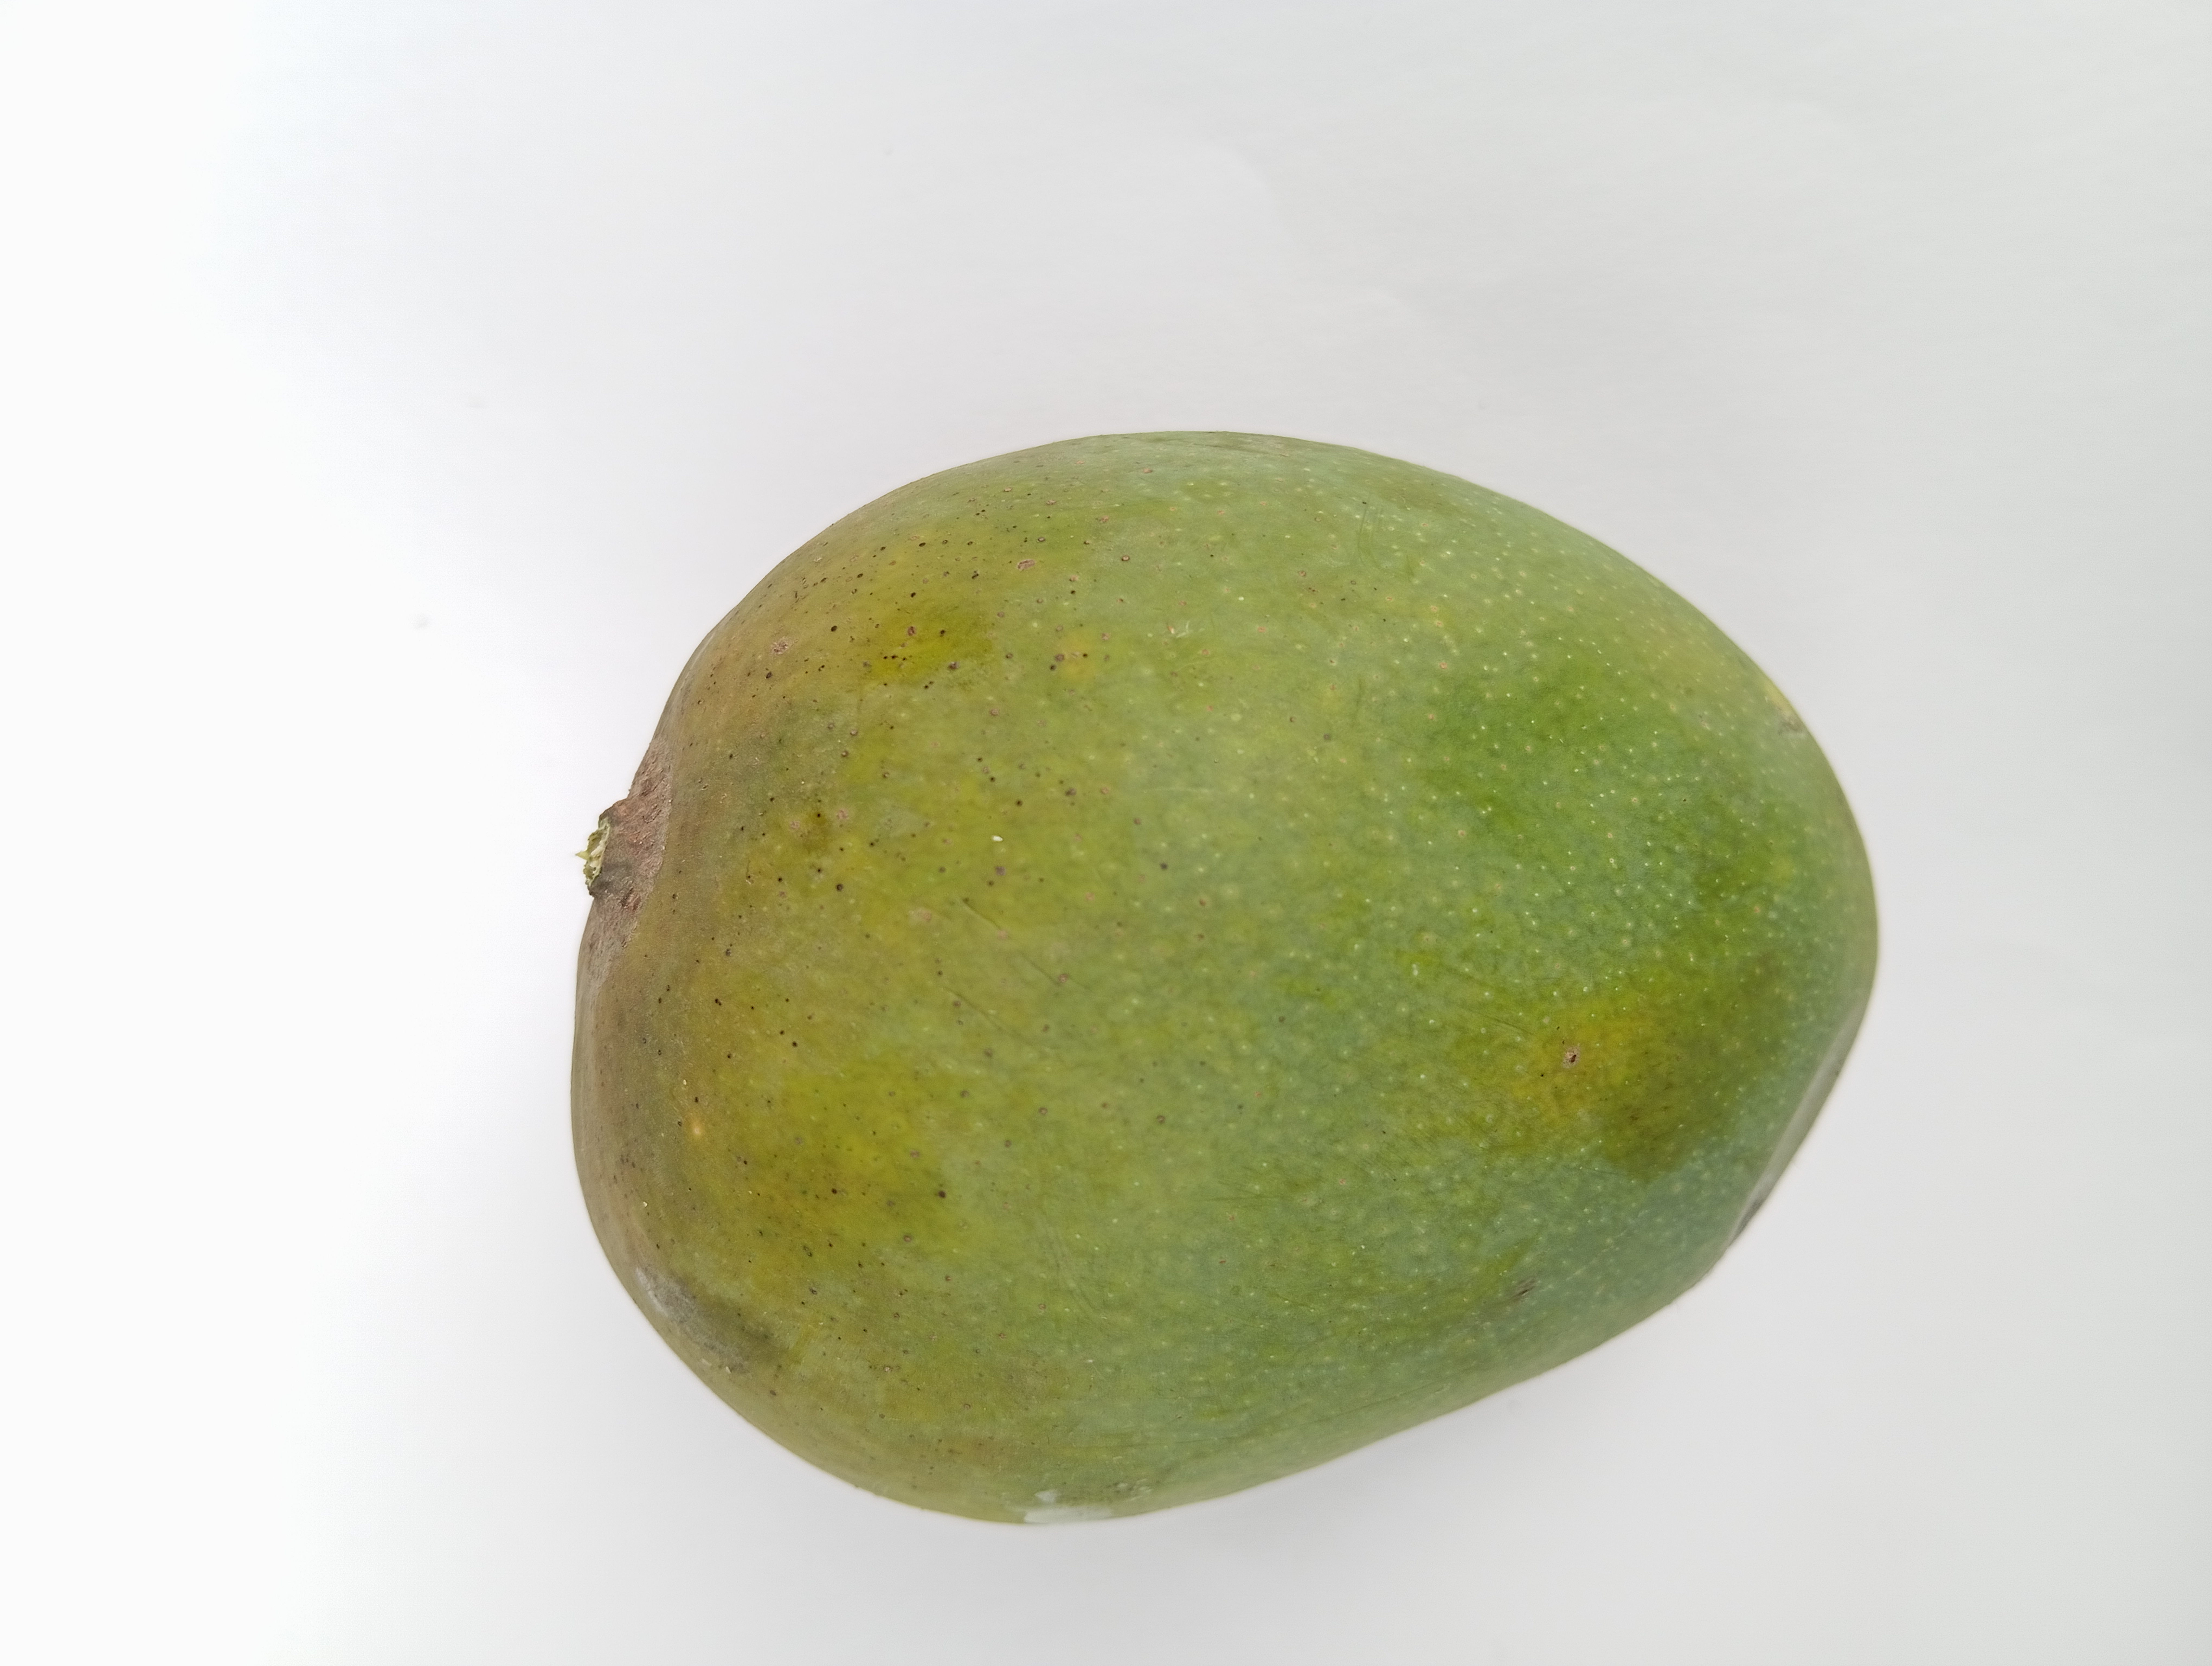
Mango variety: Himsagar